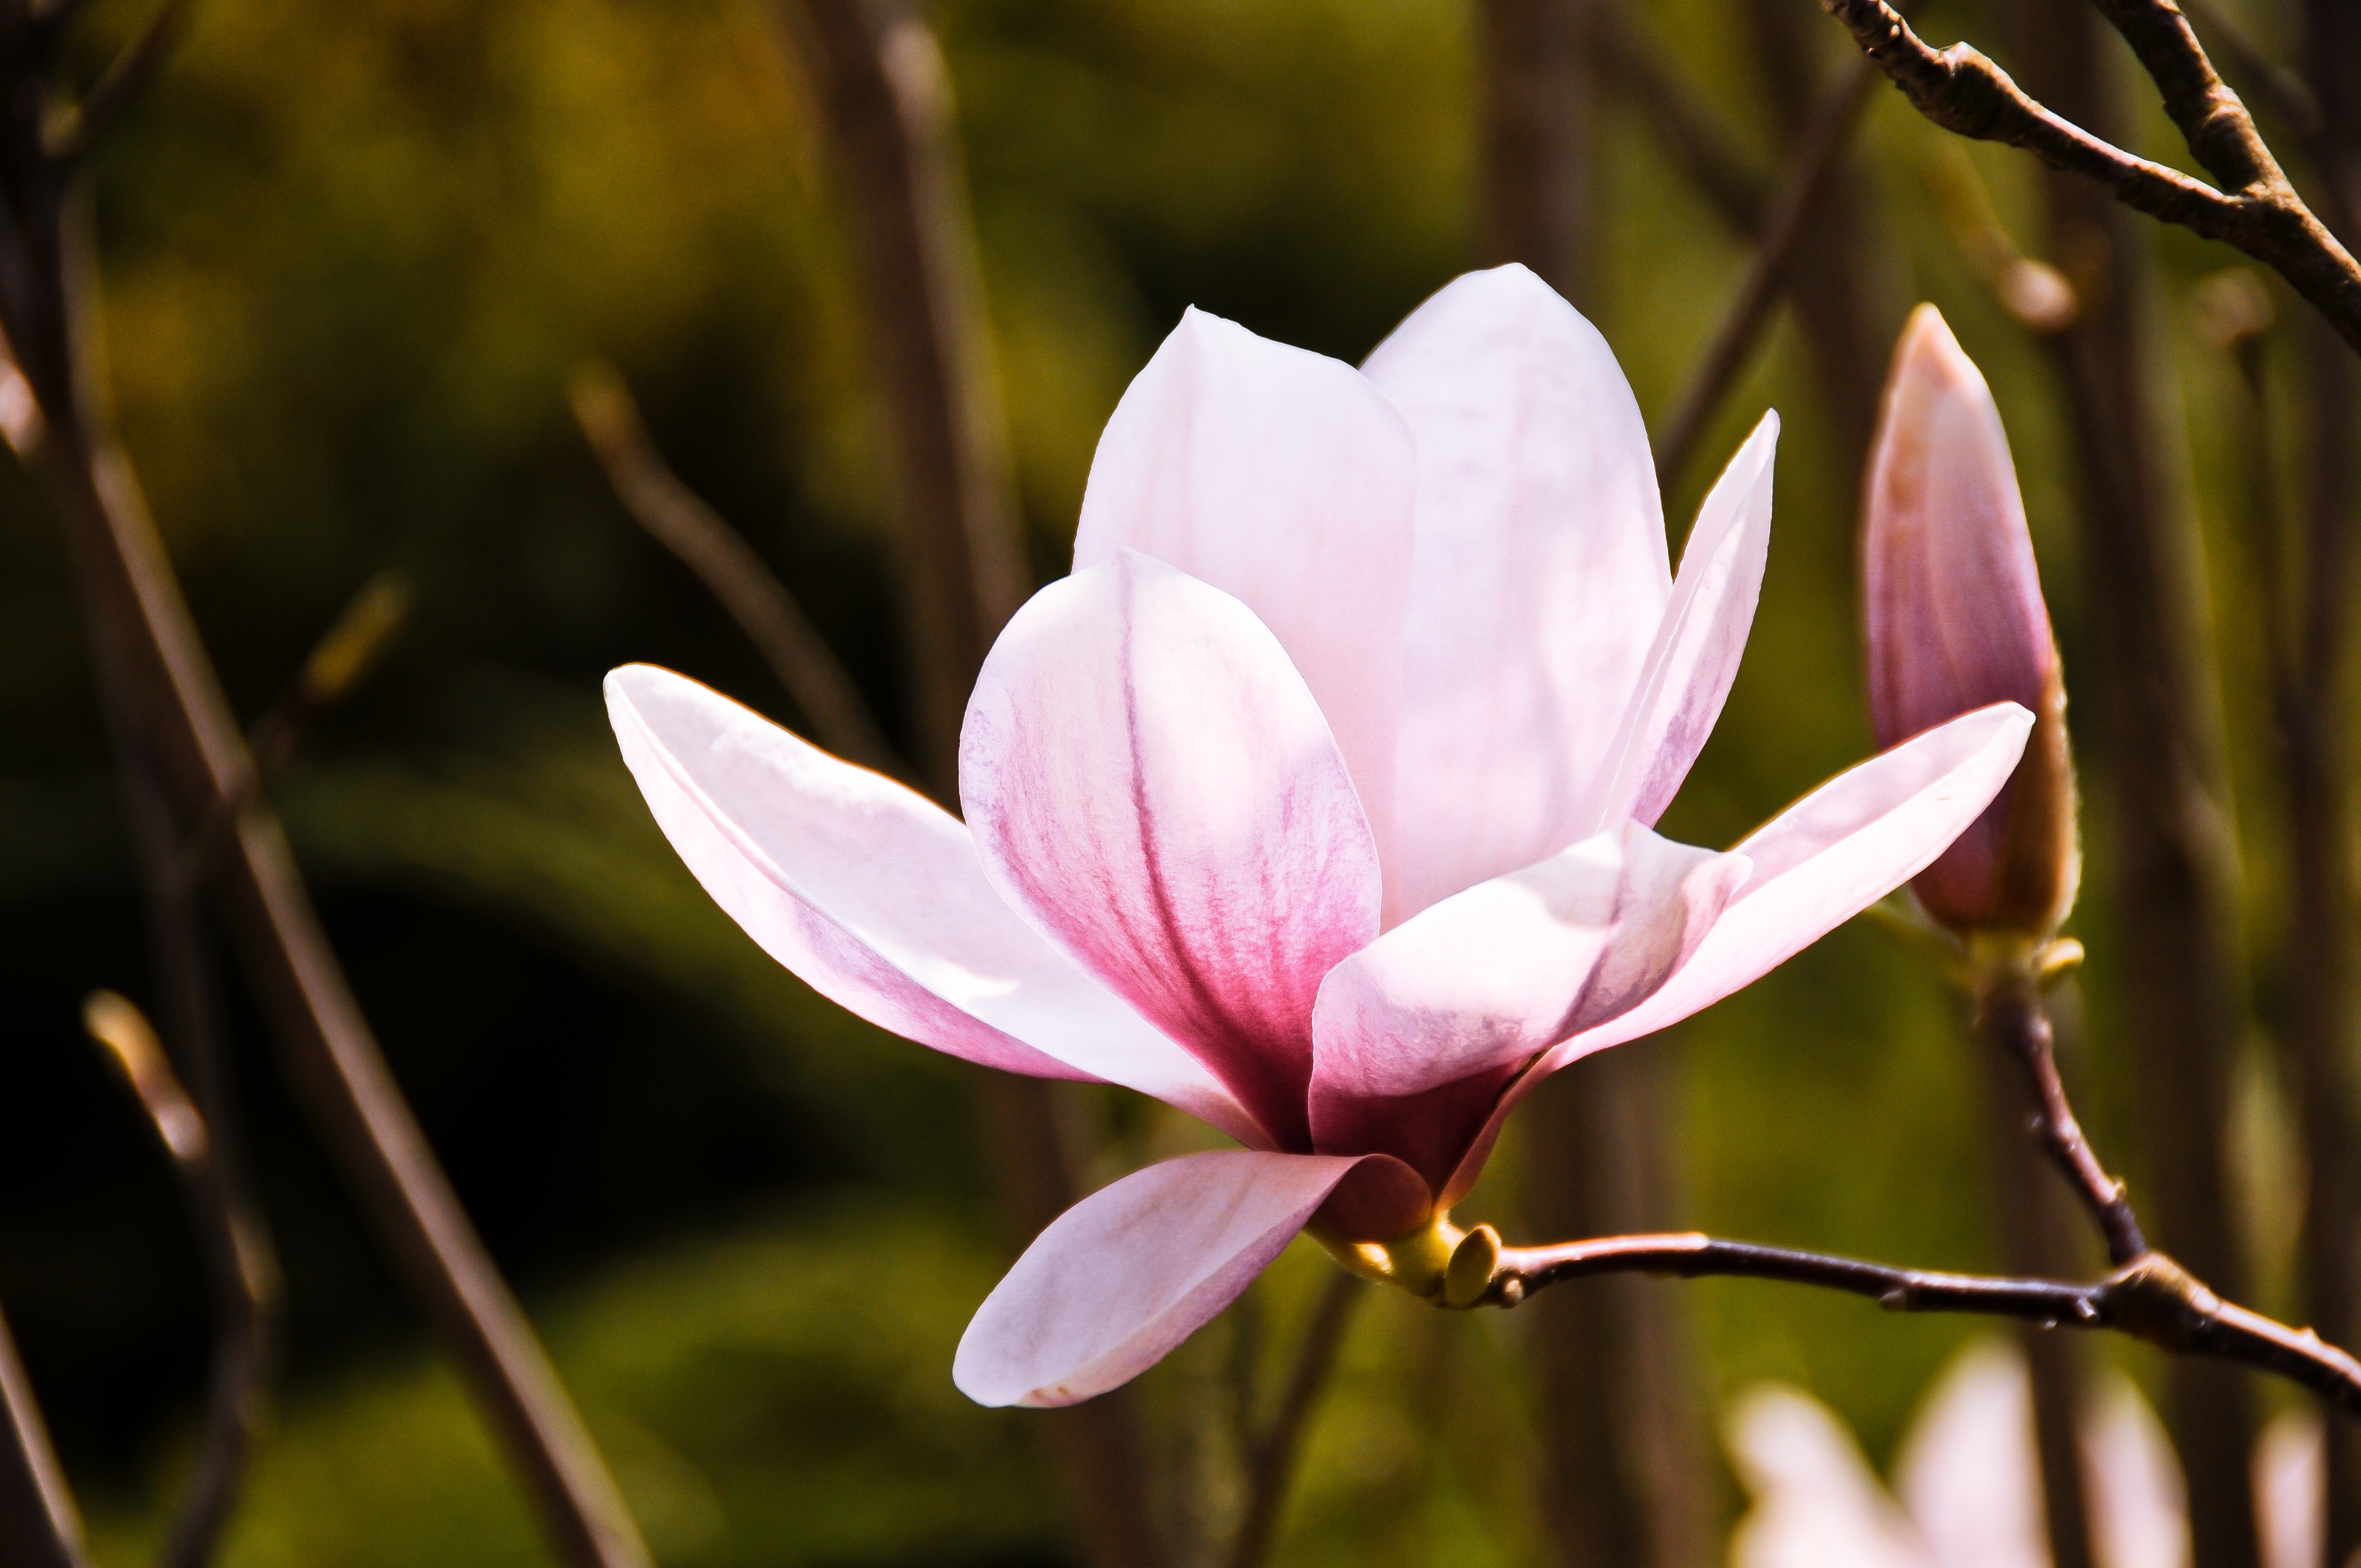
nature, blossom, plant, sunlight, leaf, flower, petal, spring, botany, flora, wildflower, close up, vibrant, magnolia, macro photography, flowering plant, magnolias, plant stem, land plant